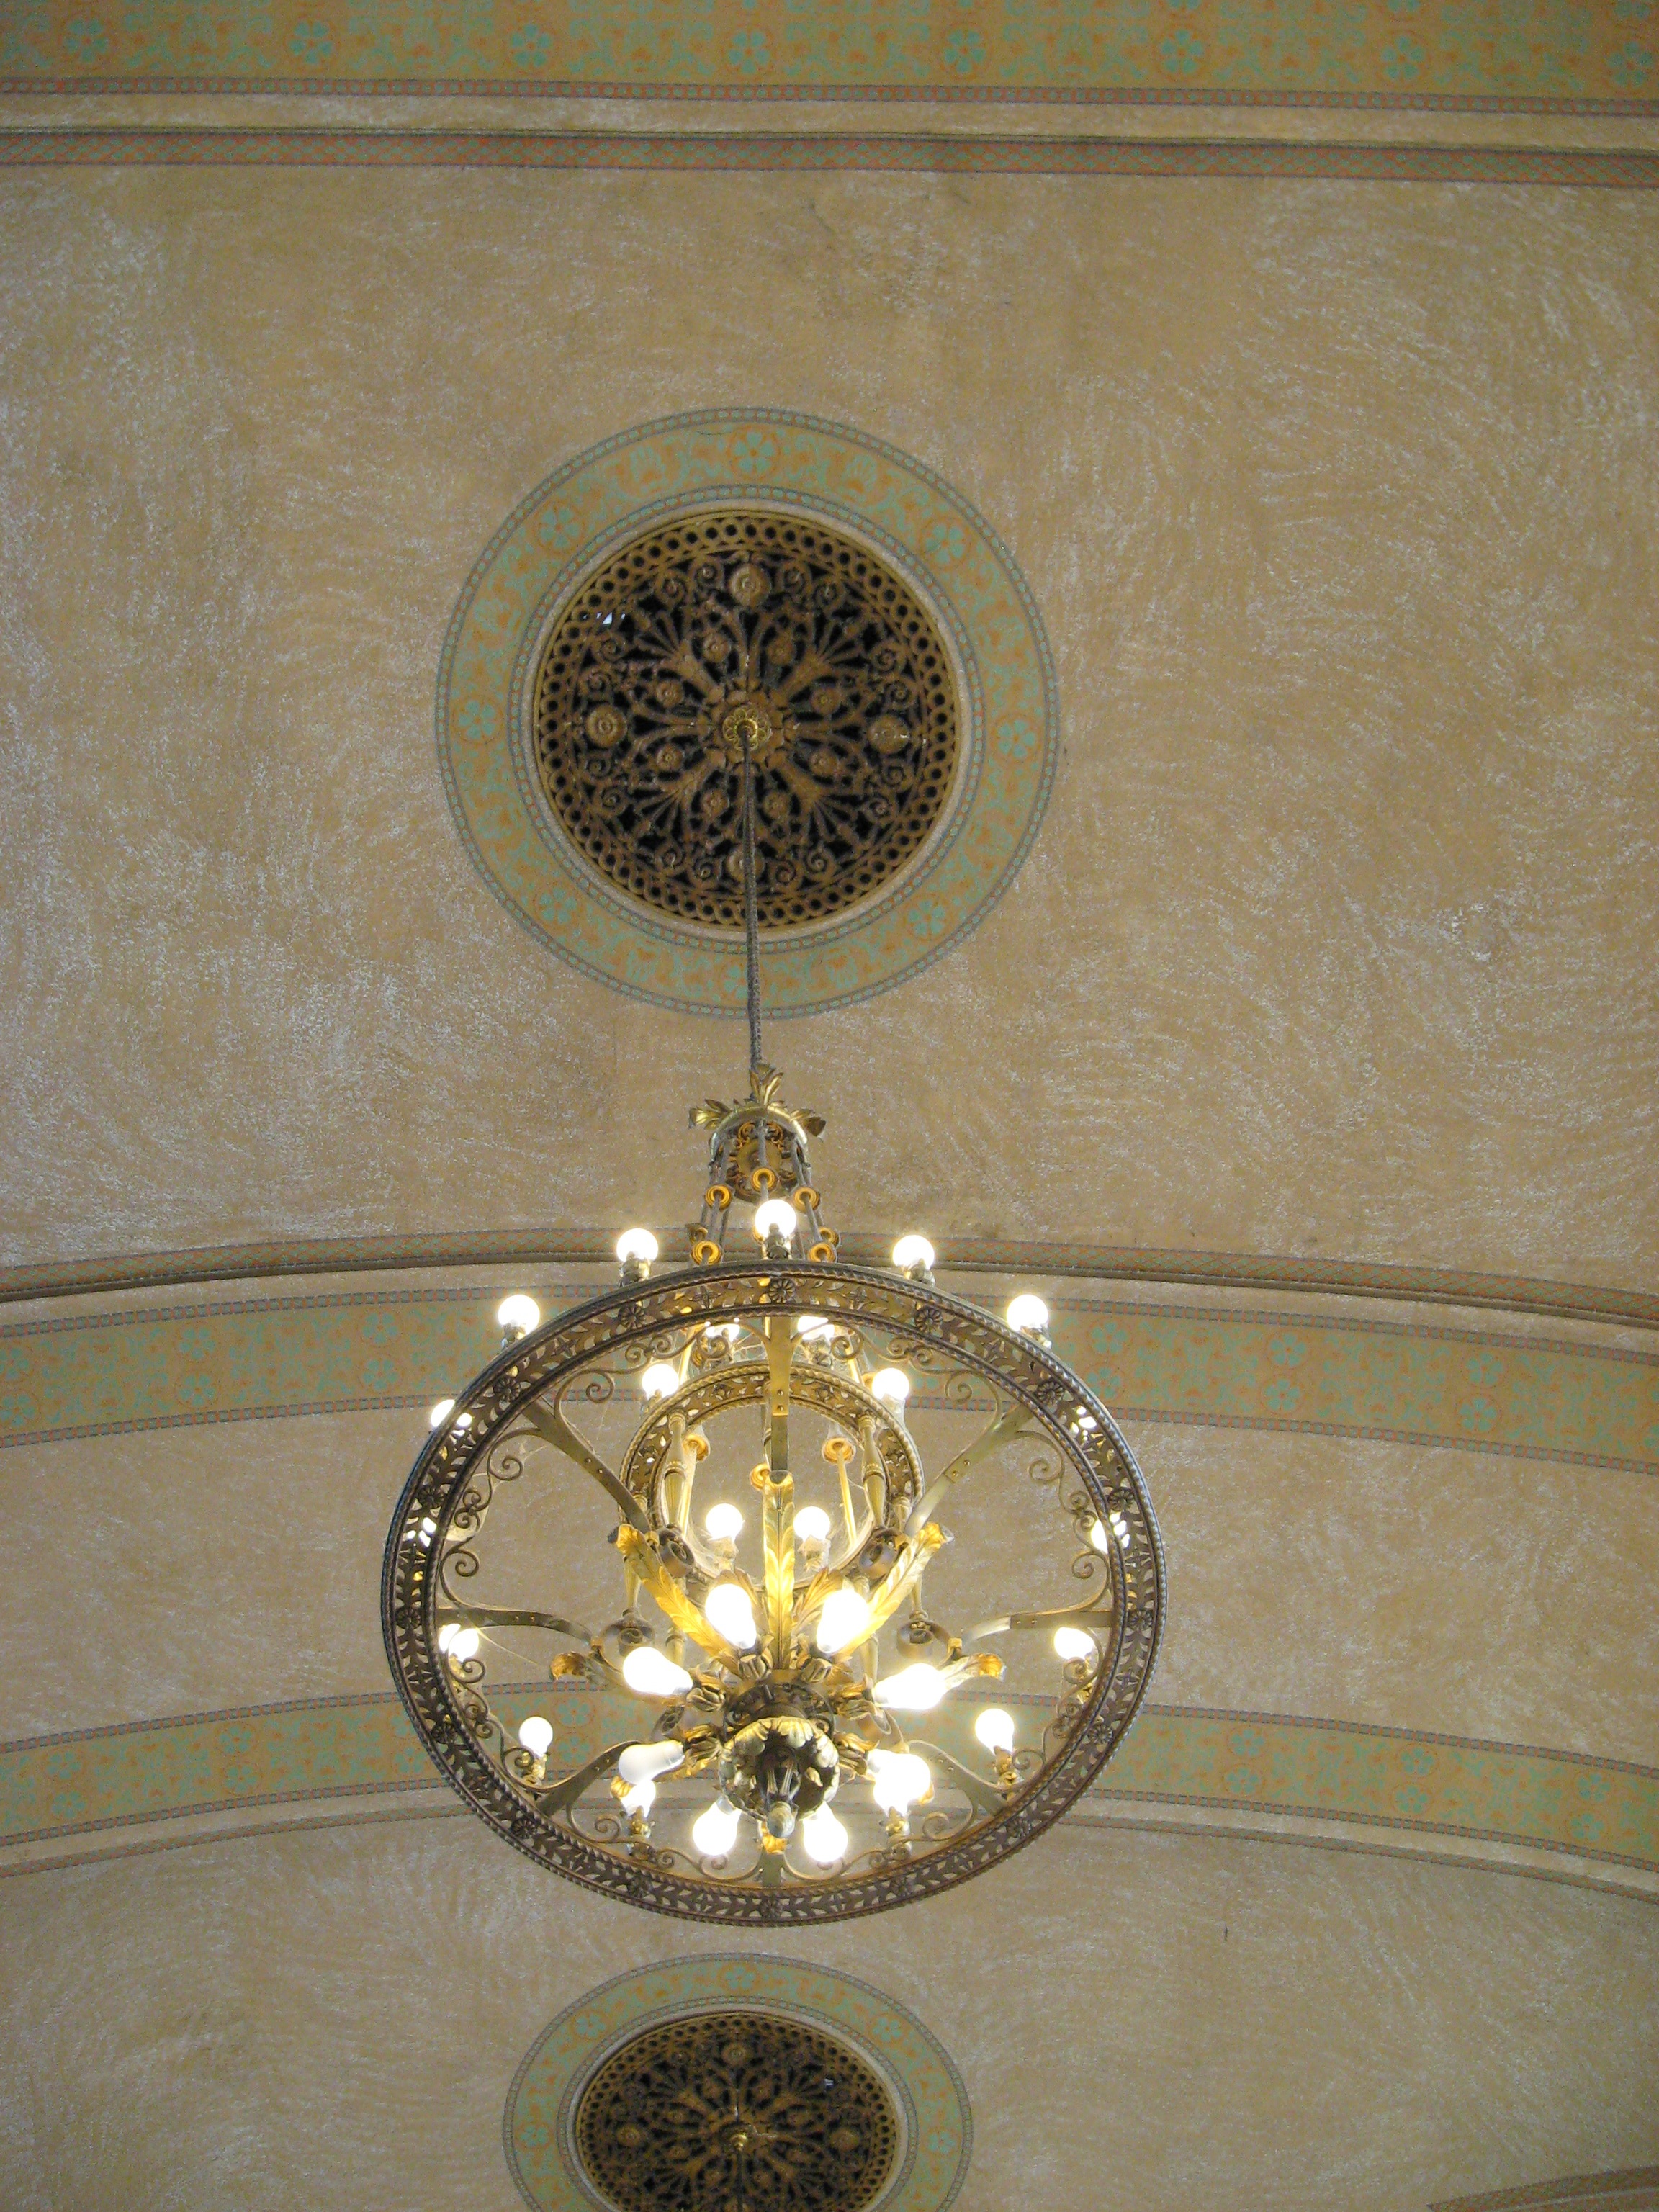
architecture, antique, ceiling, hanging, lighting, circle, ornate, decorative, light fixture, chandelier, medallion, embellishments